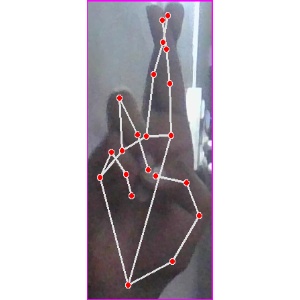
अक्षर: र